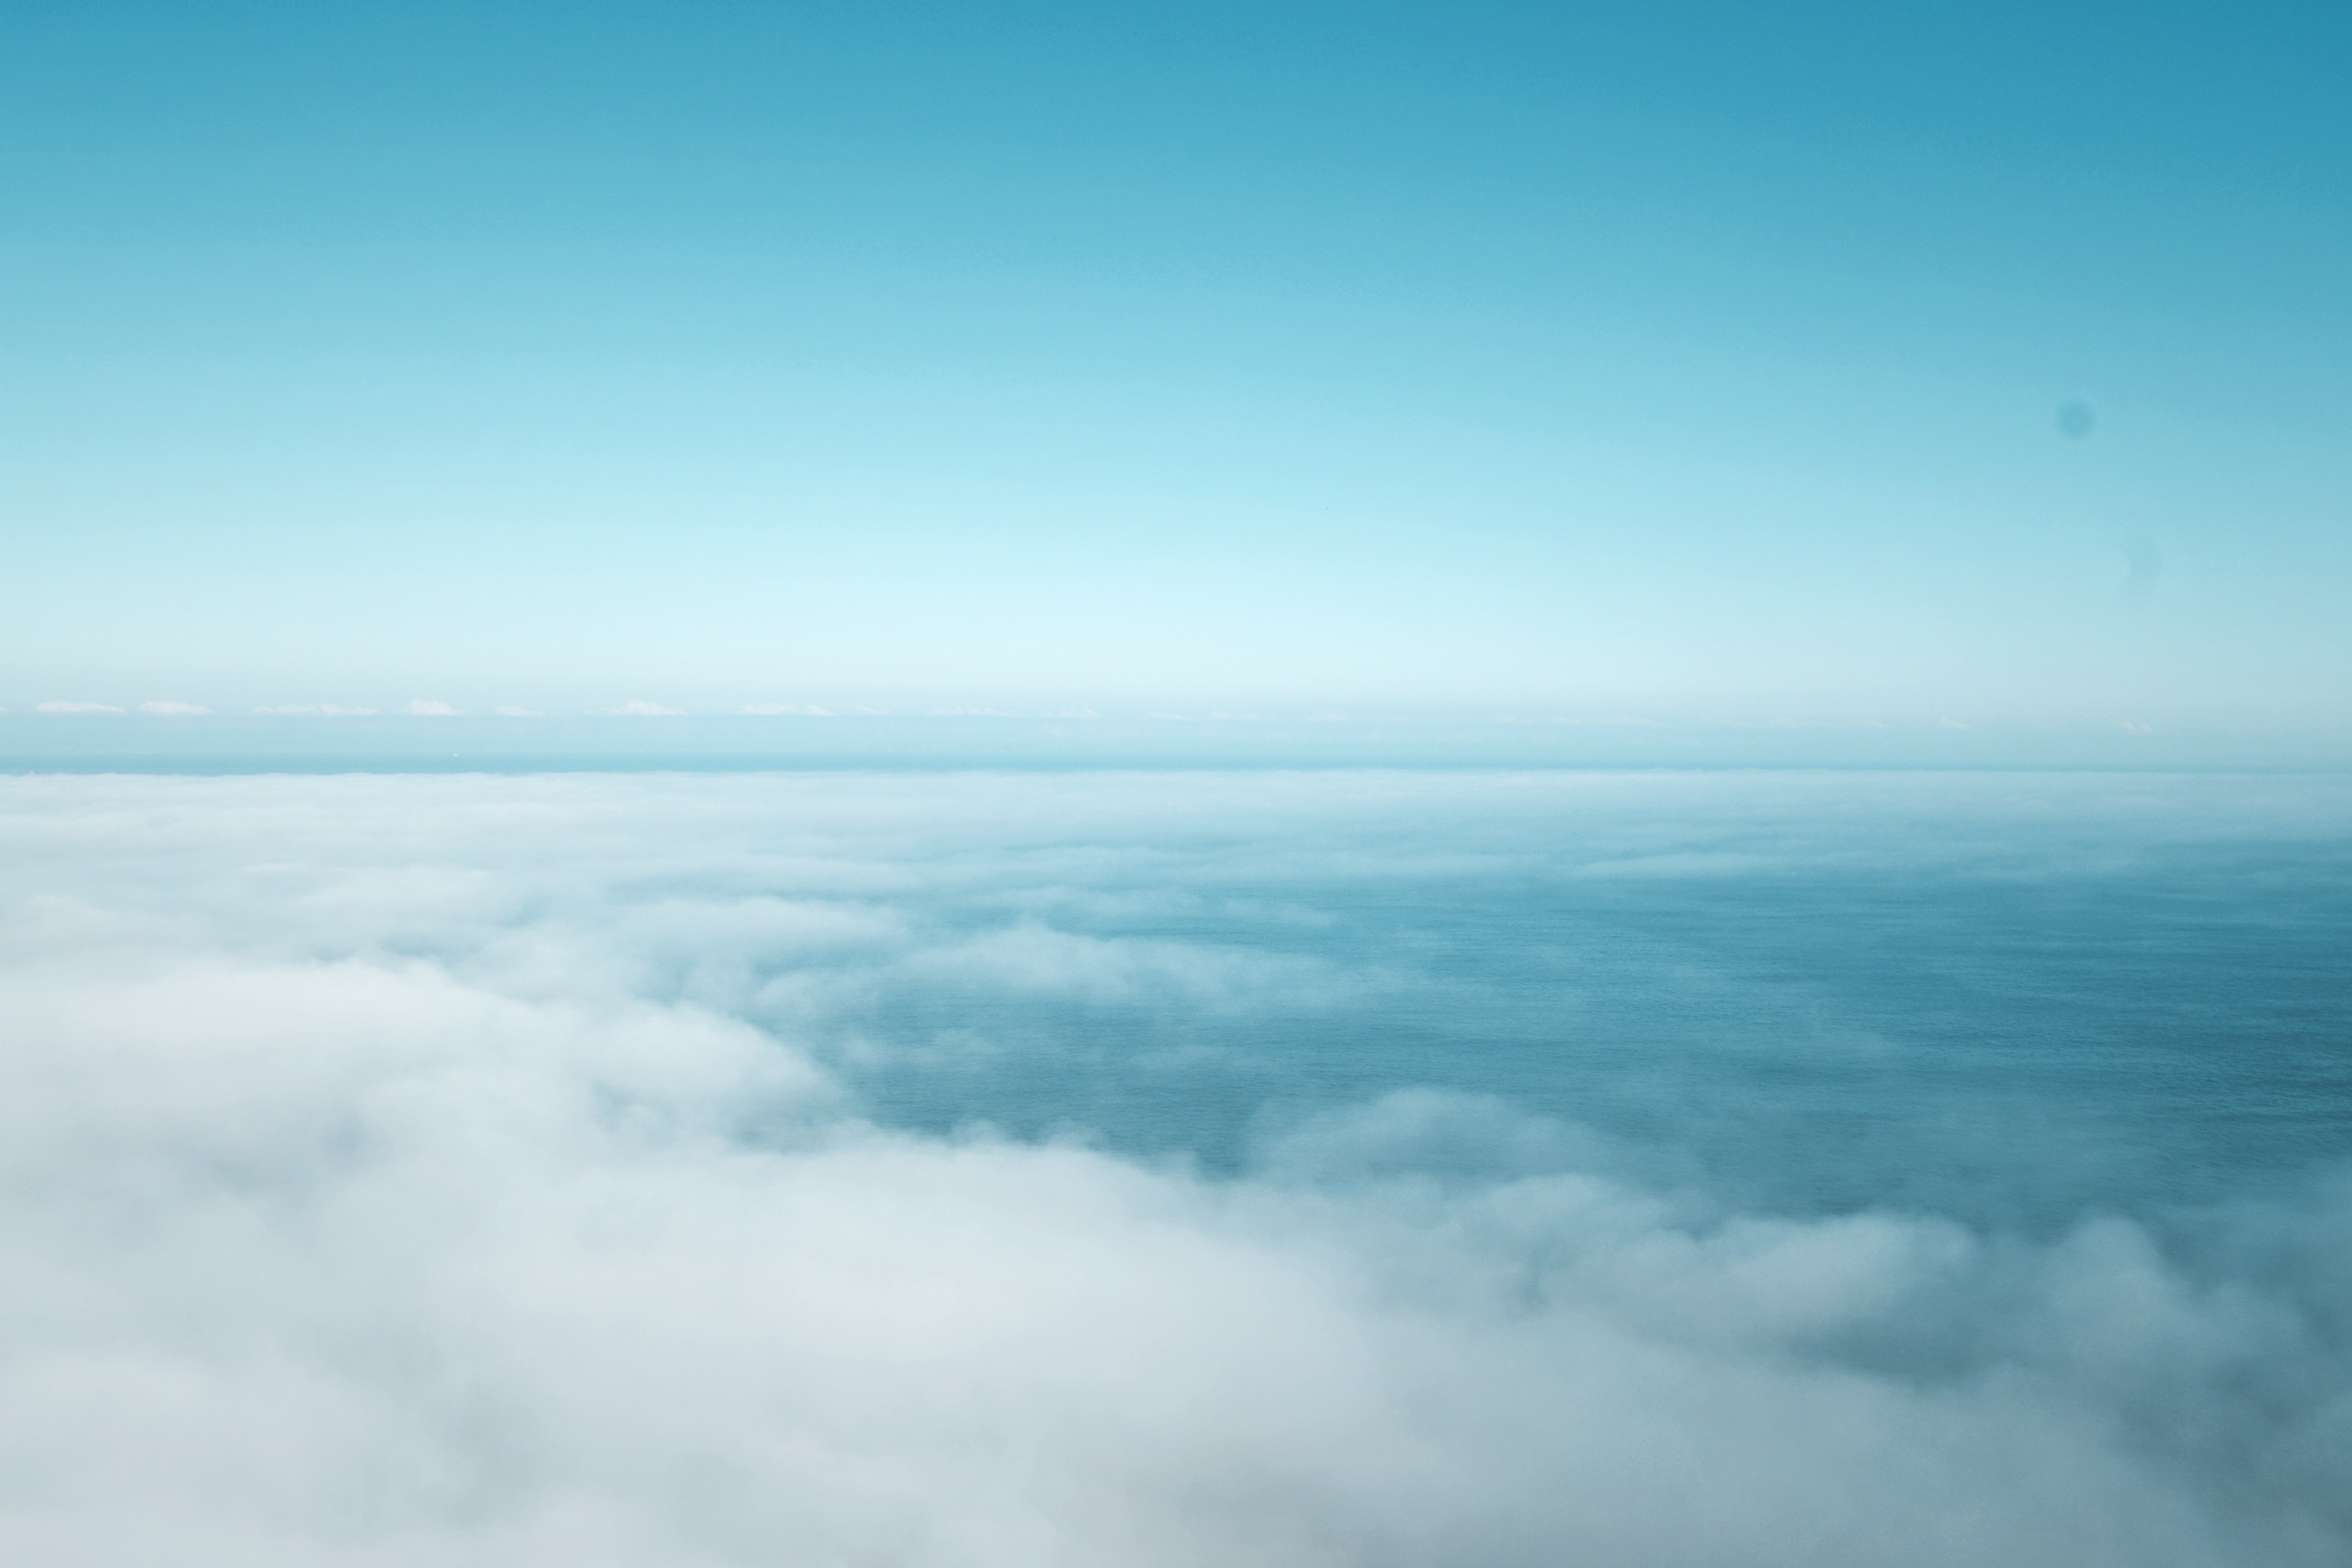
sea, ocean, horizon, cloud, sky, dawn, atmosphere, daytime, haze, cumulus, plain, meteorological phenomenon, atmospheric phenomenon, atmosphere of earth, wind wave